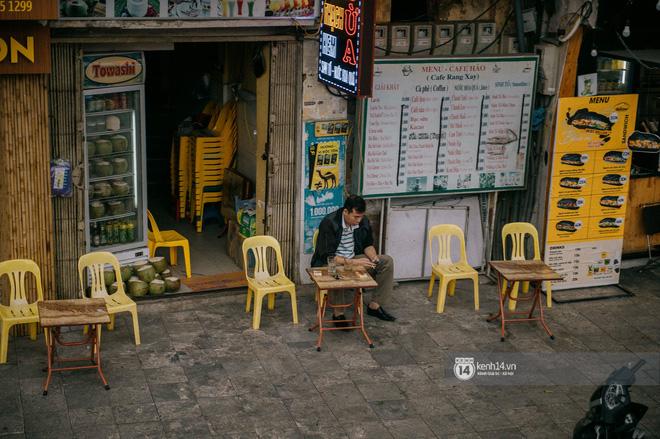
có nhiều chiếc ghế nhựa màu vàng xuất hiện ở trước quán nước